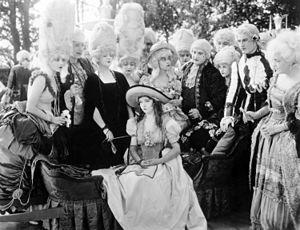
Morgan Wallace est un acteur et dramaturge américain, né le 26 juillet 1881 à Lompoc, mort le 12 décembre 1953 à Los Angeles — Quartier de Tarzana.
Hendrik Sartov est un directeur de la photographie, technicien des effets spéciaux et photographe américain d'origine danoise, né Hendrik Christian Sartov le 14 mars 1885 à Haderslev — Écart de Kvistrup, mort le 21 mars 1970 à Glendale.